Fish coloration

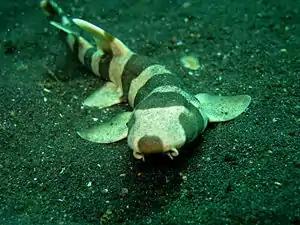

Disruptive coloration in fish functions to break up the fishlike outline. This can be done with stripes, bars, or spot patterns on the fish. Bars are lines that go dorsal to ventral, for example in the blackbanded sunfish. Stripes are lines that go from the snout to the tail, such as in "Aeoliscus strigatus". Stripes and bars often continue through the eye to break up the easily recognized vertebrate eye.